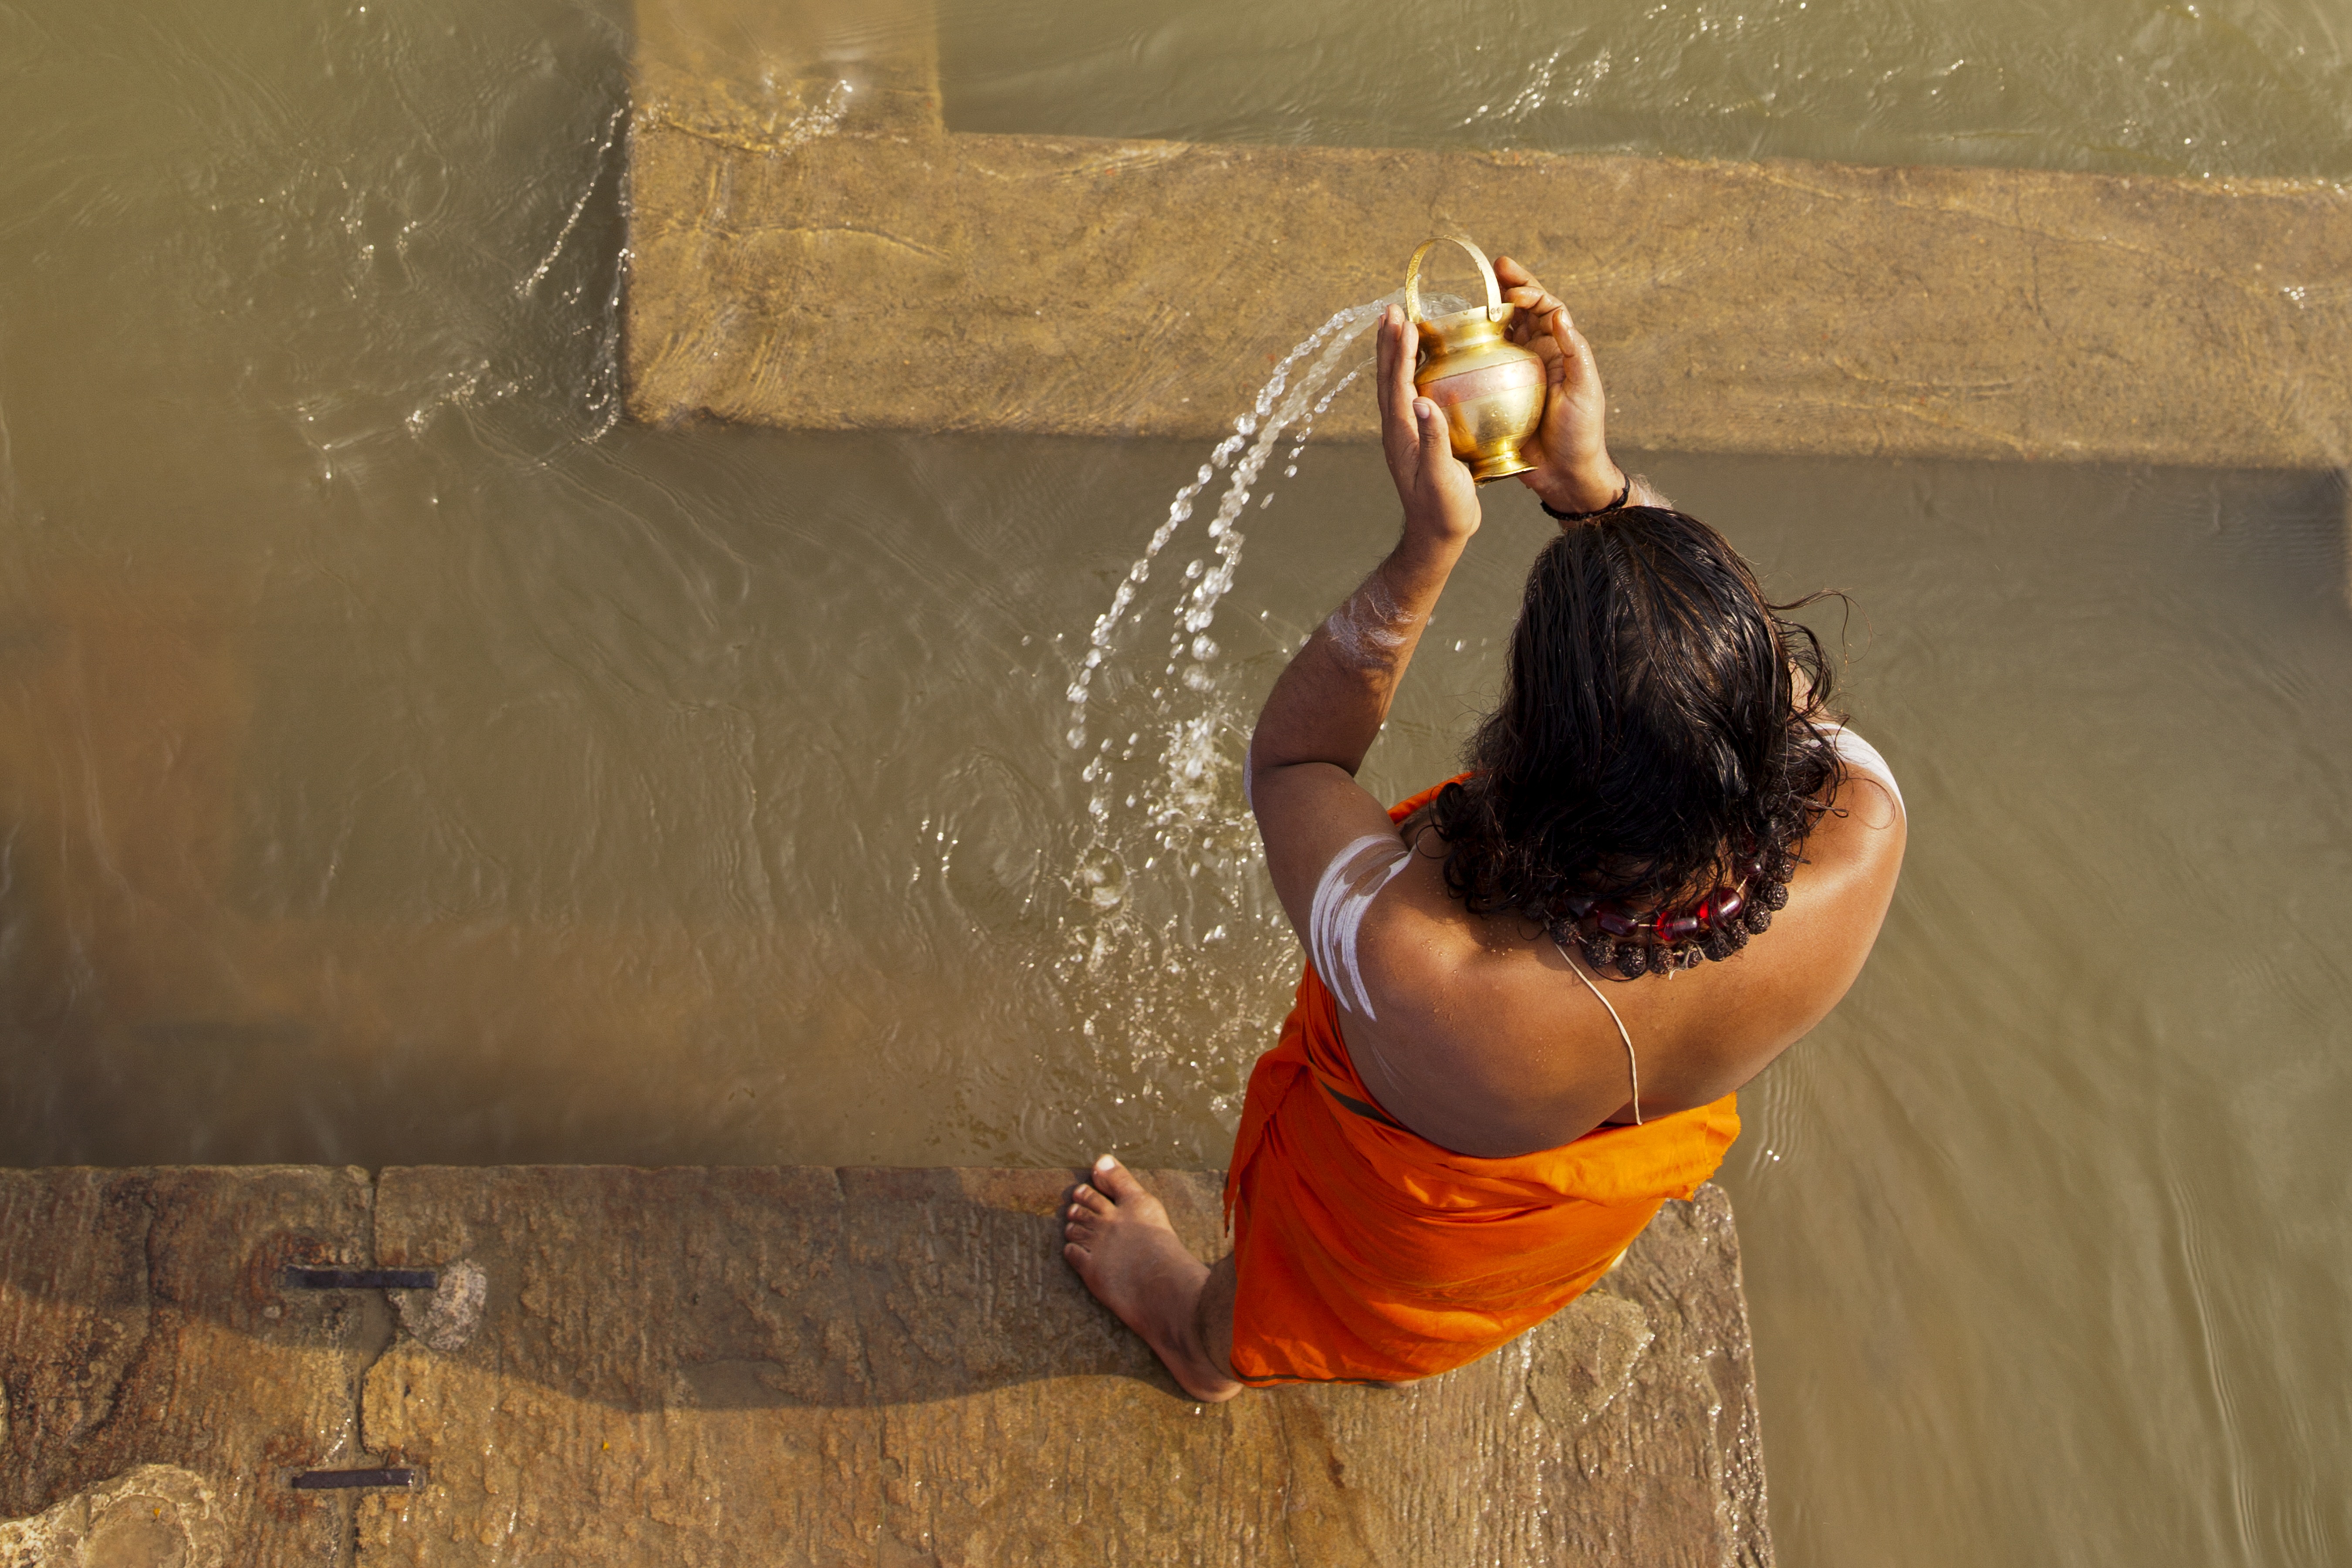
person, girl, sun, sunrise, travel, leg, color, religion, asia, ancient, child, religious, fun, temple, photograph, beauty, culture, worship, holy, image, india, bath, sacred, hindu, ganges, varanasi, hinduism, pilgrim, photo shoot, ghat, banaras, safron, sadhu, human positions